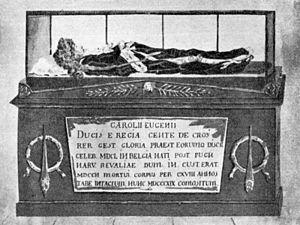
La maison de Croÿ ou de Croy est une ancienne et illustre famille de la noblesse européenne, originaire de Picardie.
L'église Saint-Nicolas est une église catholique puis luthérienne de la ville basse de Tallinn. Elle est devenue en 1984 un musée et une salle de concert dont l'acoustique est excellente. Son clocher mesure 105 m.
Charles Eugène de Croÿ, né au Rœulx dans le Hainaut en 1651 et mort à Tallinn en Estonie en 1702, est un maréchal du Saint-Empire et de l'Empire russe.